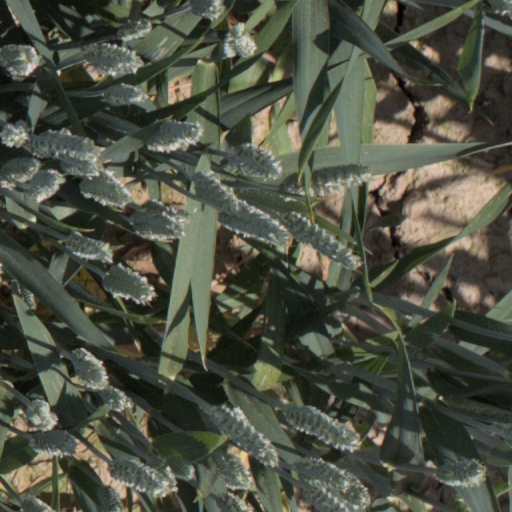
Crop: wheat